Detroit Electronic Music Festival

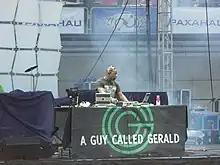
A Guy Called Gerald performing at the festival in 2007

In 2008 the festival took place over a three-day span, May 24-May 26, 2008. Ticket prices this year were set at $40 presale or $55 at the door for a weekend pass, and $175 for a VIP Pass.